Ewa Plonka

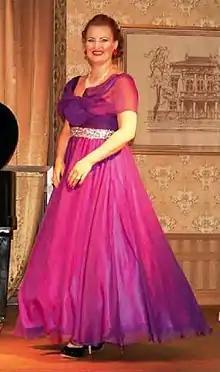
Ewa Płonka in Prudnik, 2014

Born in Prudnik, Płonka graduated with honors from music schools in Poland including the Academy of Music in Poznań. She studied piano performance in Poland and Norway, as well as at Oklahoma City University and University of Utah, USA, where she received her doctoral degree in piano performance. Płonka studied voice simultaneously in Poland and the United States. She graduated from The Juilliard School with The Artist Diploma in Opera Studies in 2016.